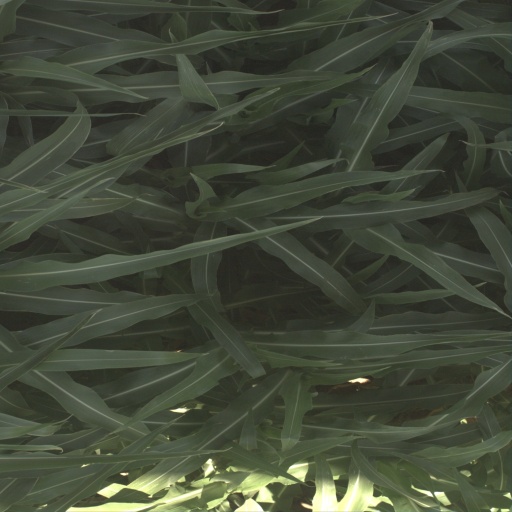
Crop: sorghum